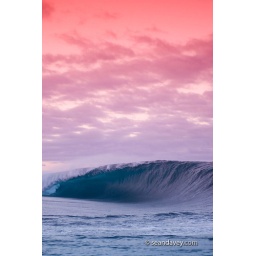
A huge perfect tubing wave against a red sky at Teahupoo, in Tahiti. seandavey.com, Sean Davey